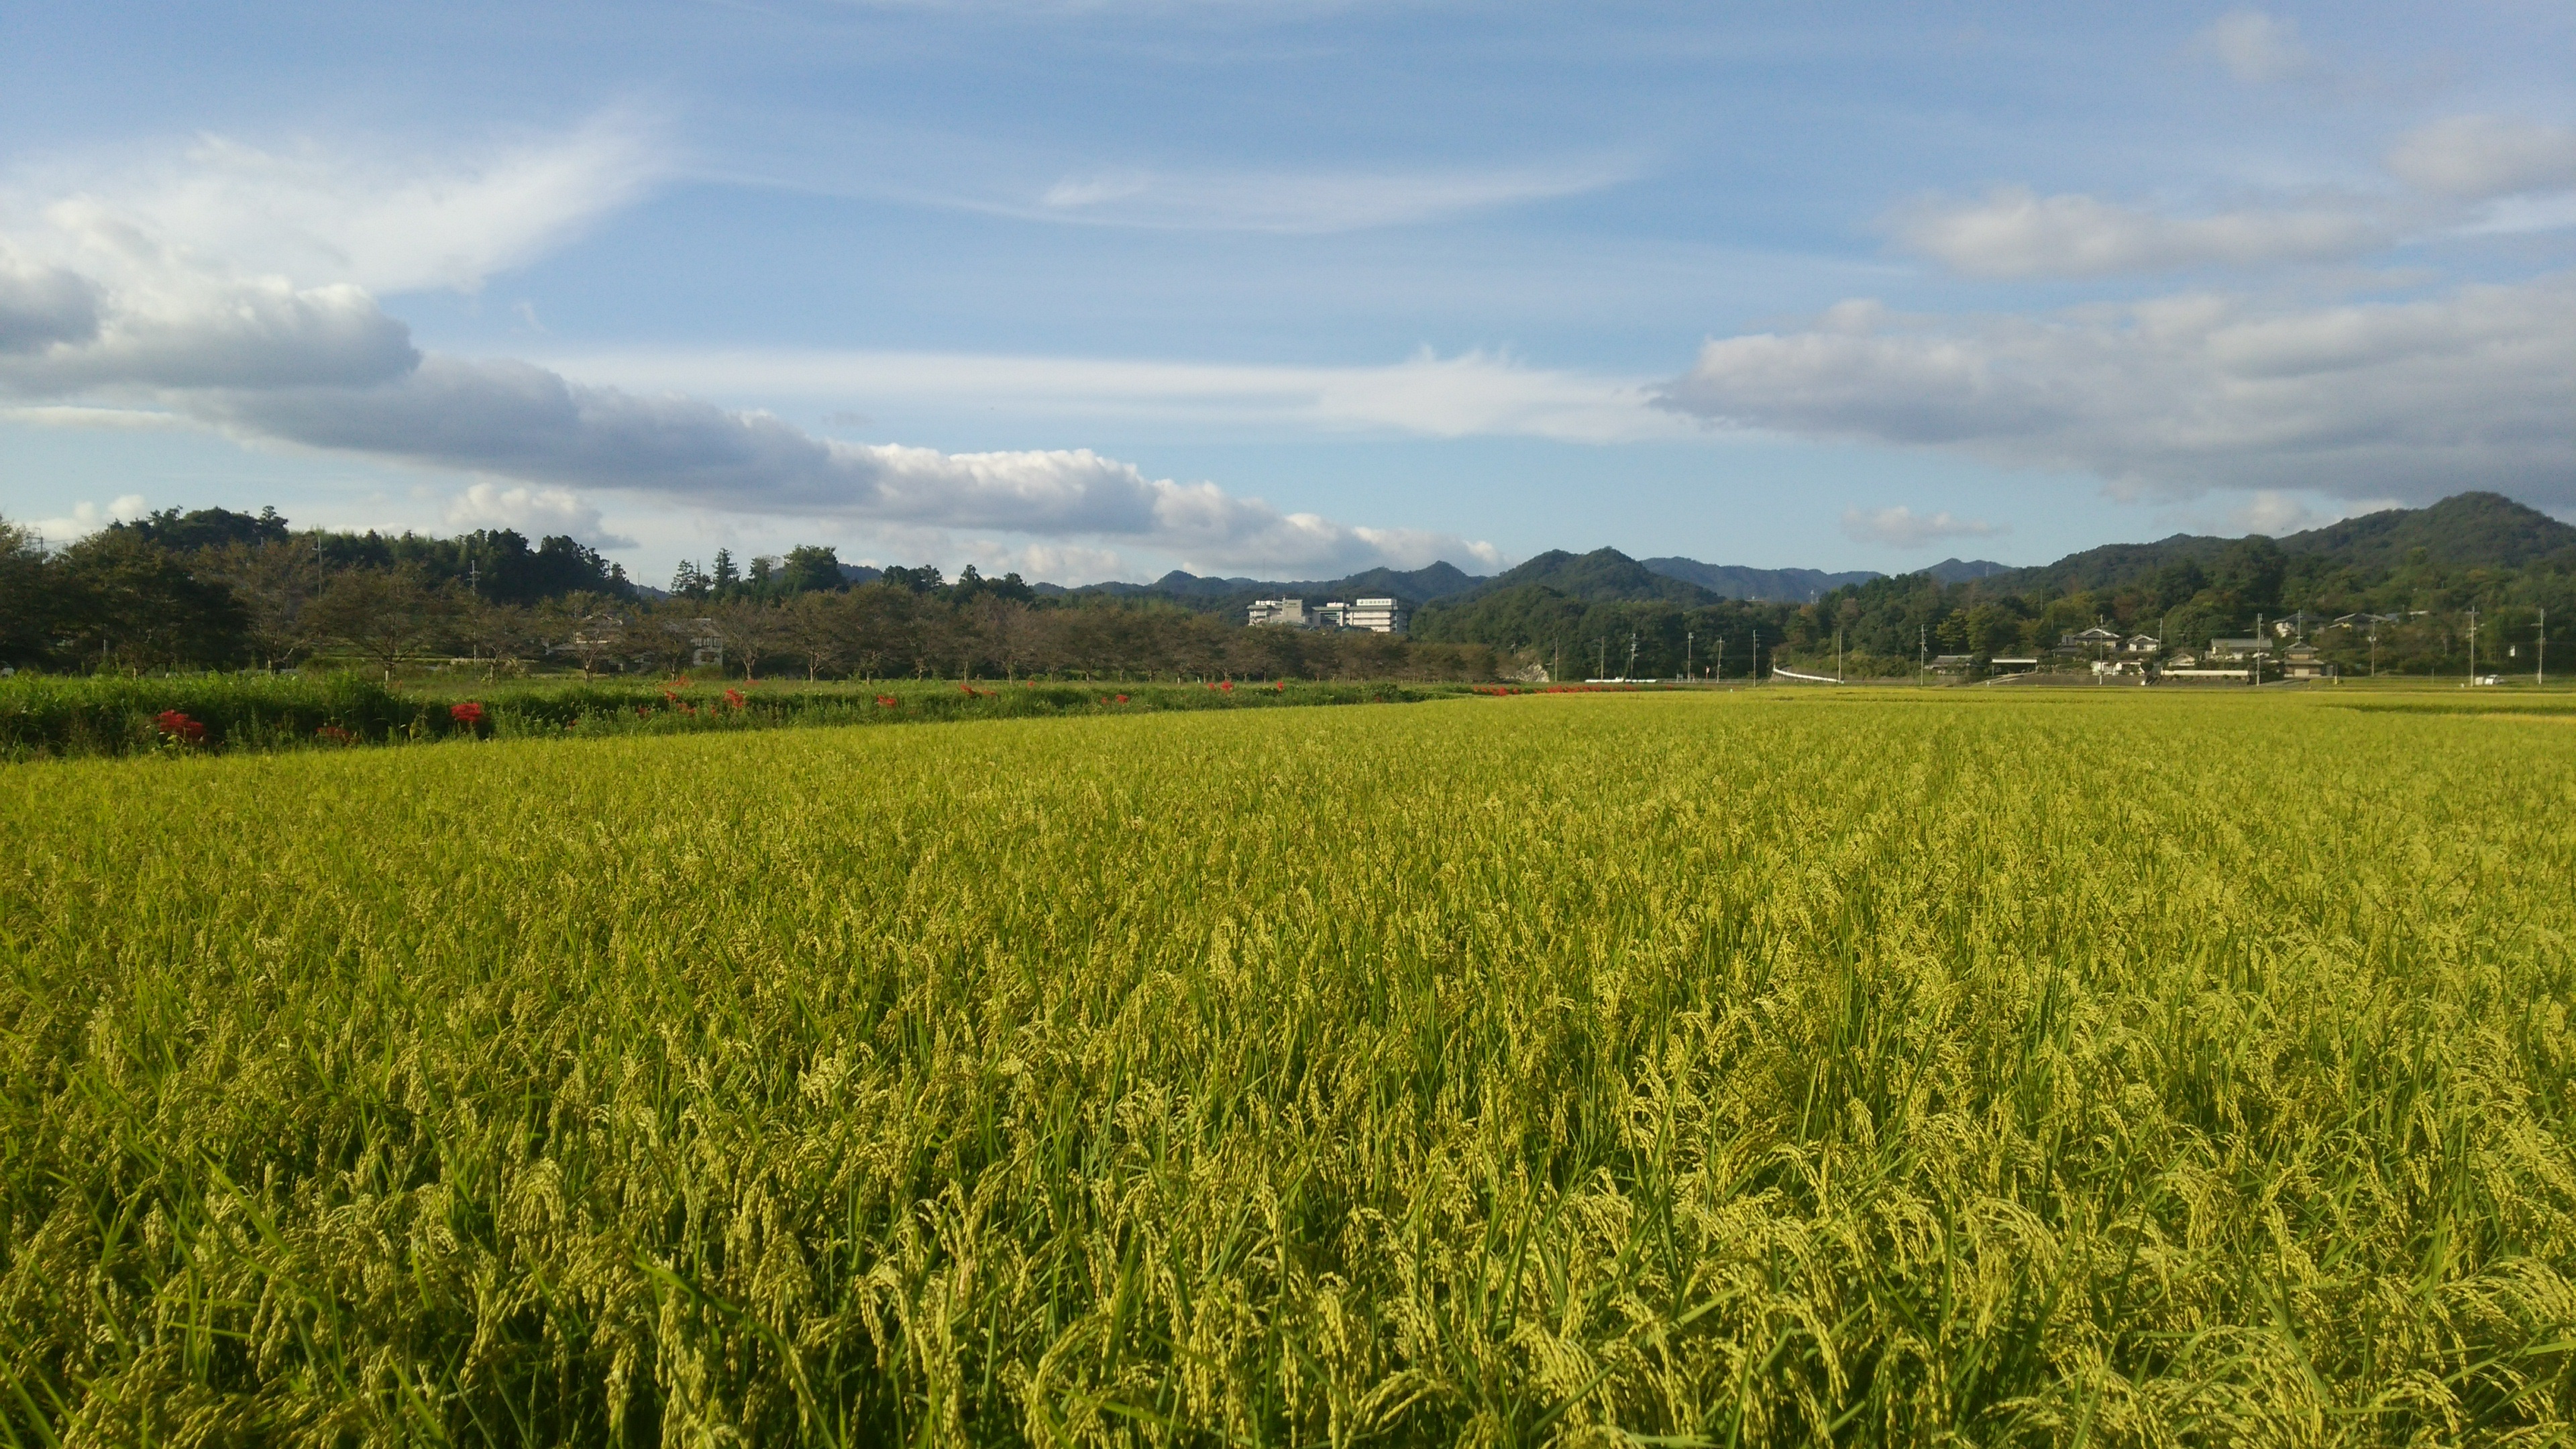
nature, agriculture, paddy field, field, grassland, crop, plain, sky, grass, grass family, rural area, farm, prairie, pasture, cloud, meadow, land lot, landscape, commodity, plantation